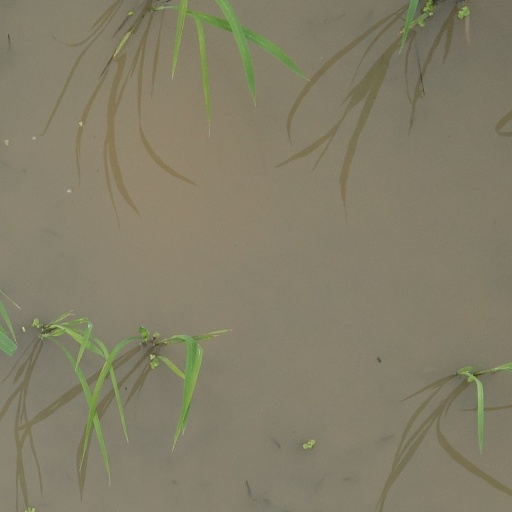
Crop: rice